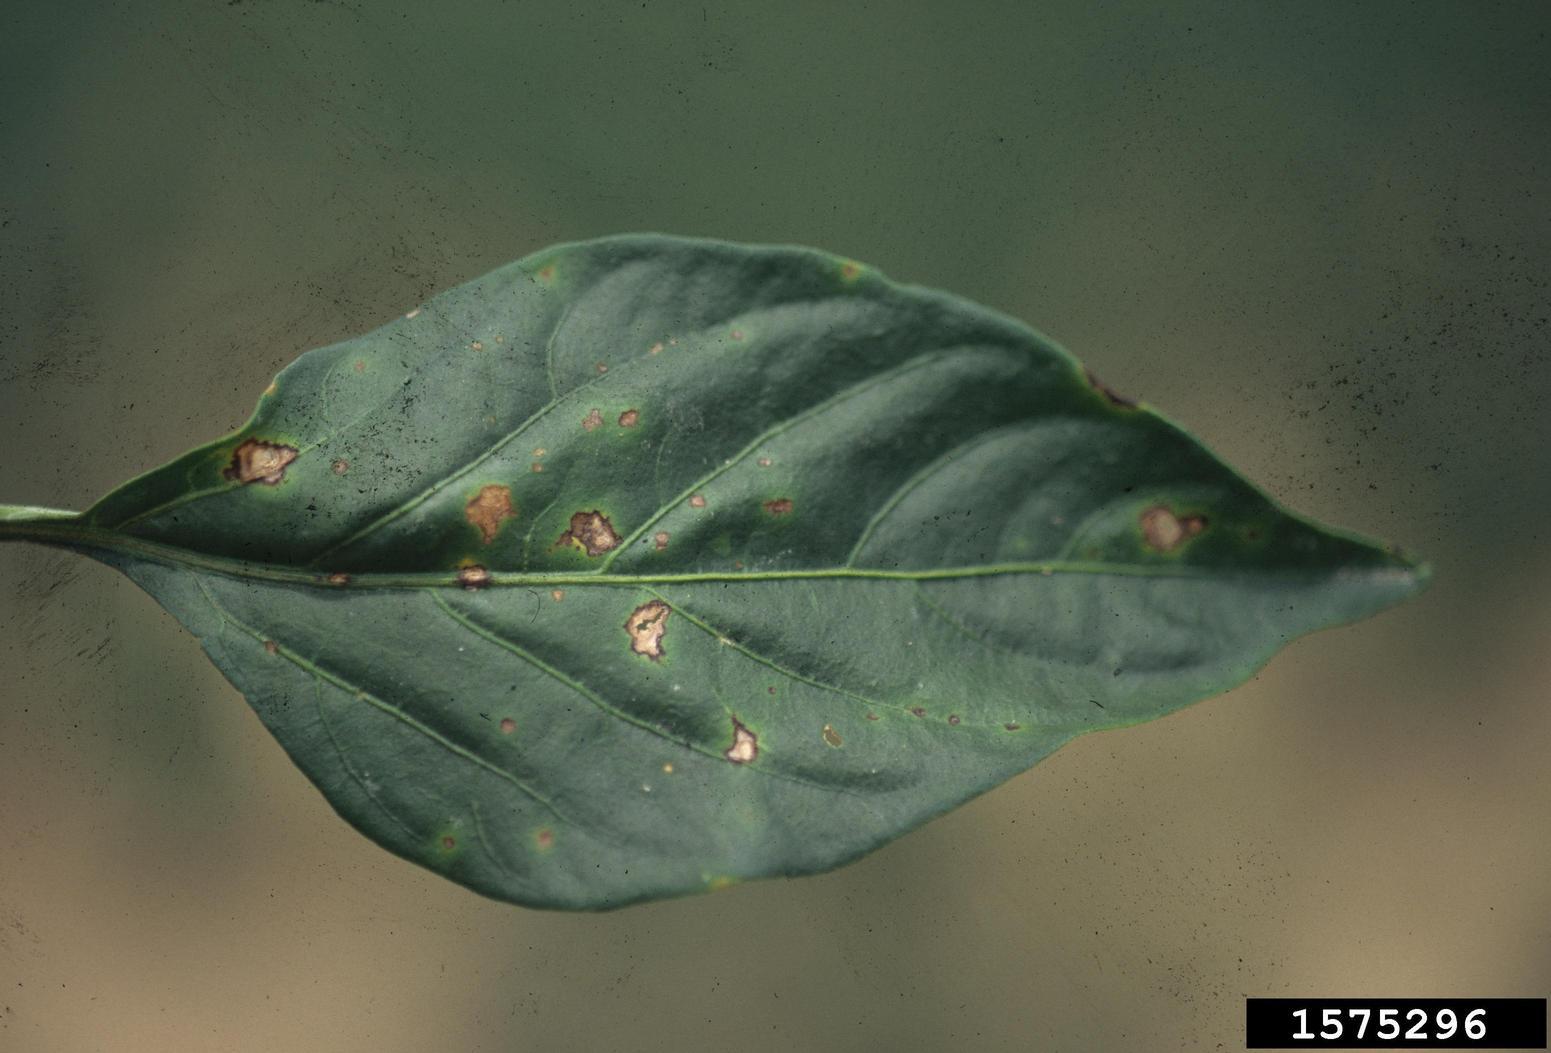
Plant: Bell pepper
Disease: bell pepper bacterial spot